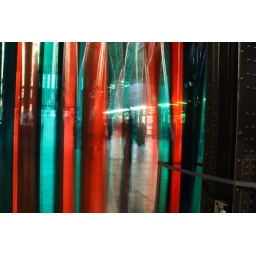
Cool plastic divider things - photos taken playing about with long exposures and walking in and out through the plastic.